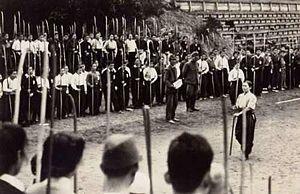
Les corps combattants des citoyens patriotiques étaient des unités de défense civile organisées en 1945 dans l'empire du Japon comme mesure désespérée face à une invasion ennemie imminente durant les derniers temps de la Seconde Guerre mondiale.
La 52ᵉ armée est une unité de l'armée impériale japonaise basée dans la préfecture de Chiba à la toute fin de la Seconde Guerre mondiale.